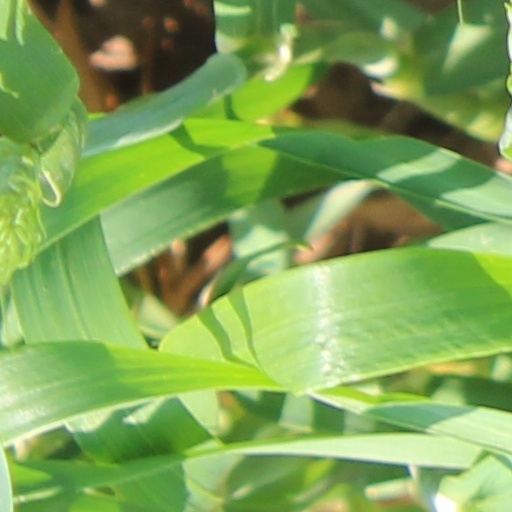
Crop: wheat